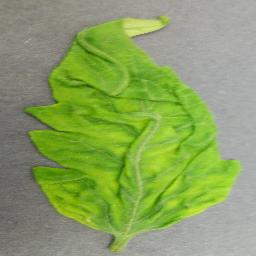
Label: Tomato___Tomato_Yellow_Leaf_Curl_Virus